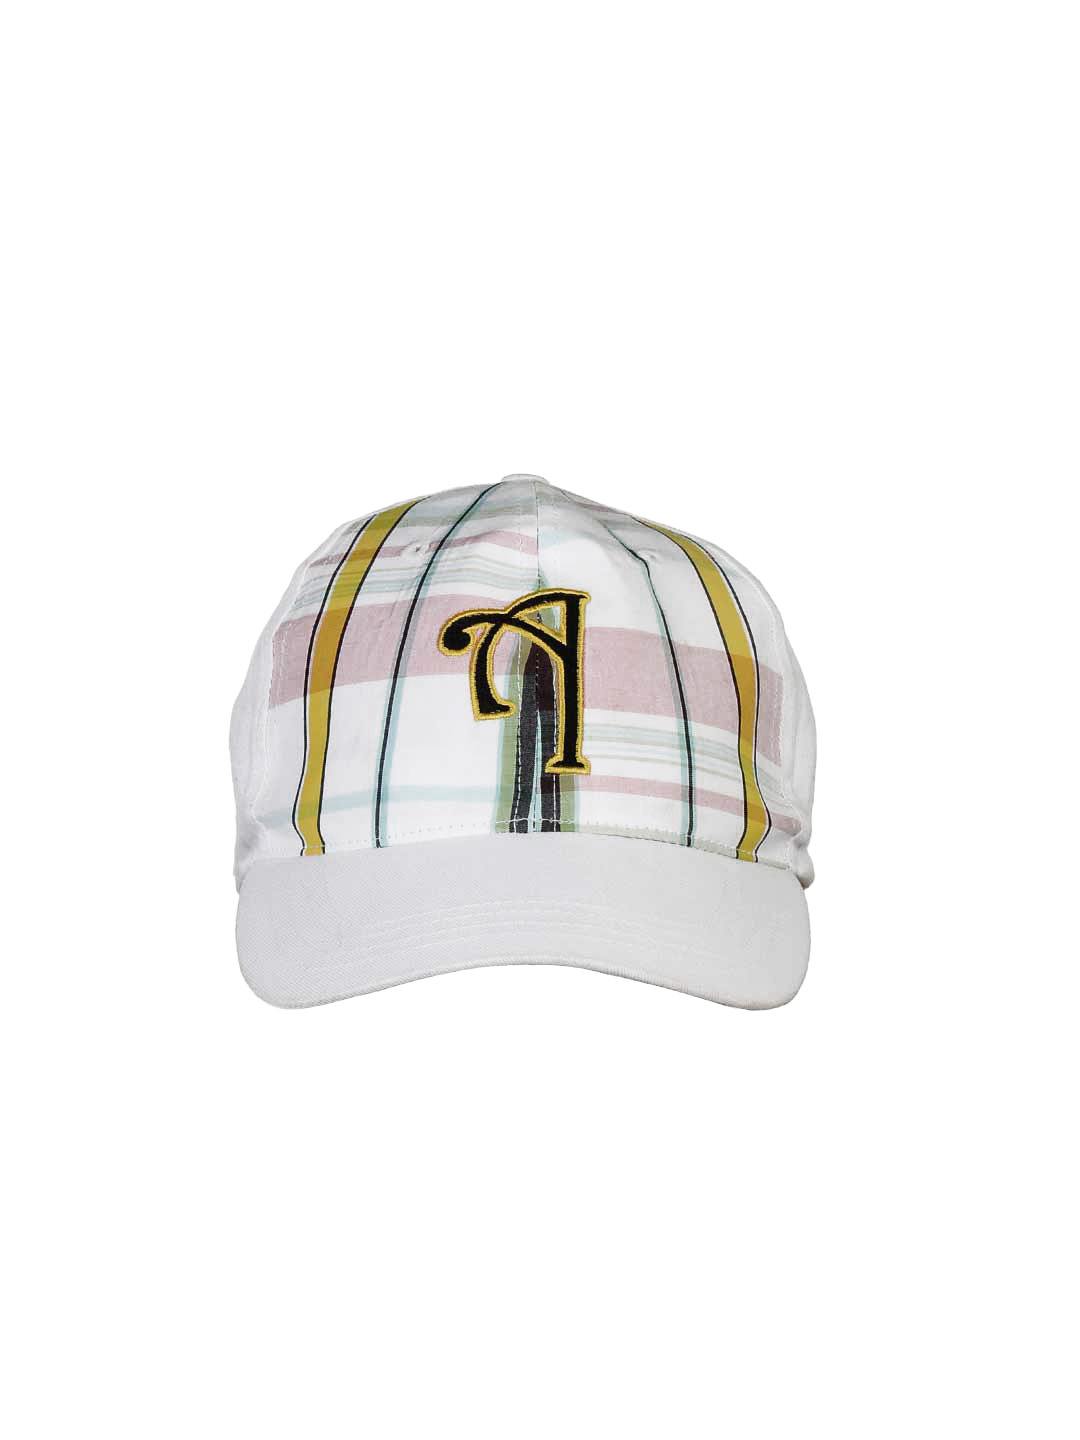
Arrow Men White Cap
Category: Accessories / Headwear / Caps
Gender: Men
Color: White
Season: Fall 2012
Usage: Casual